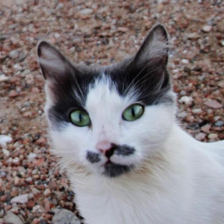
Label: animals